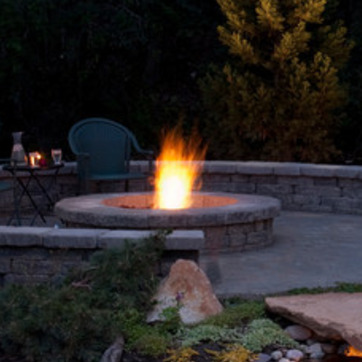
Material: other